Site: brandenburg
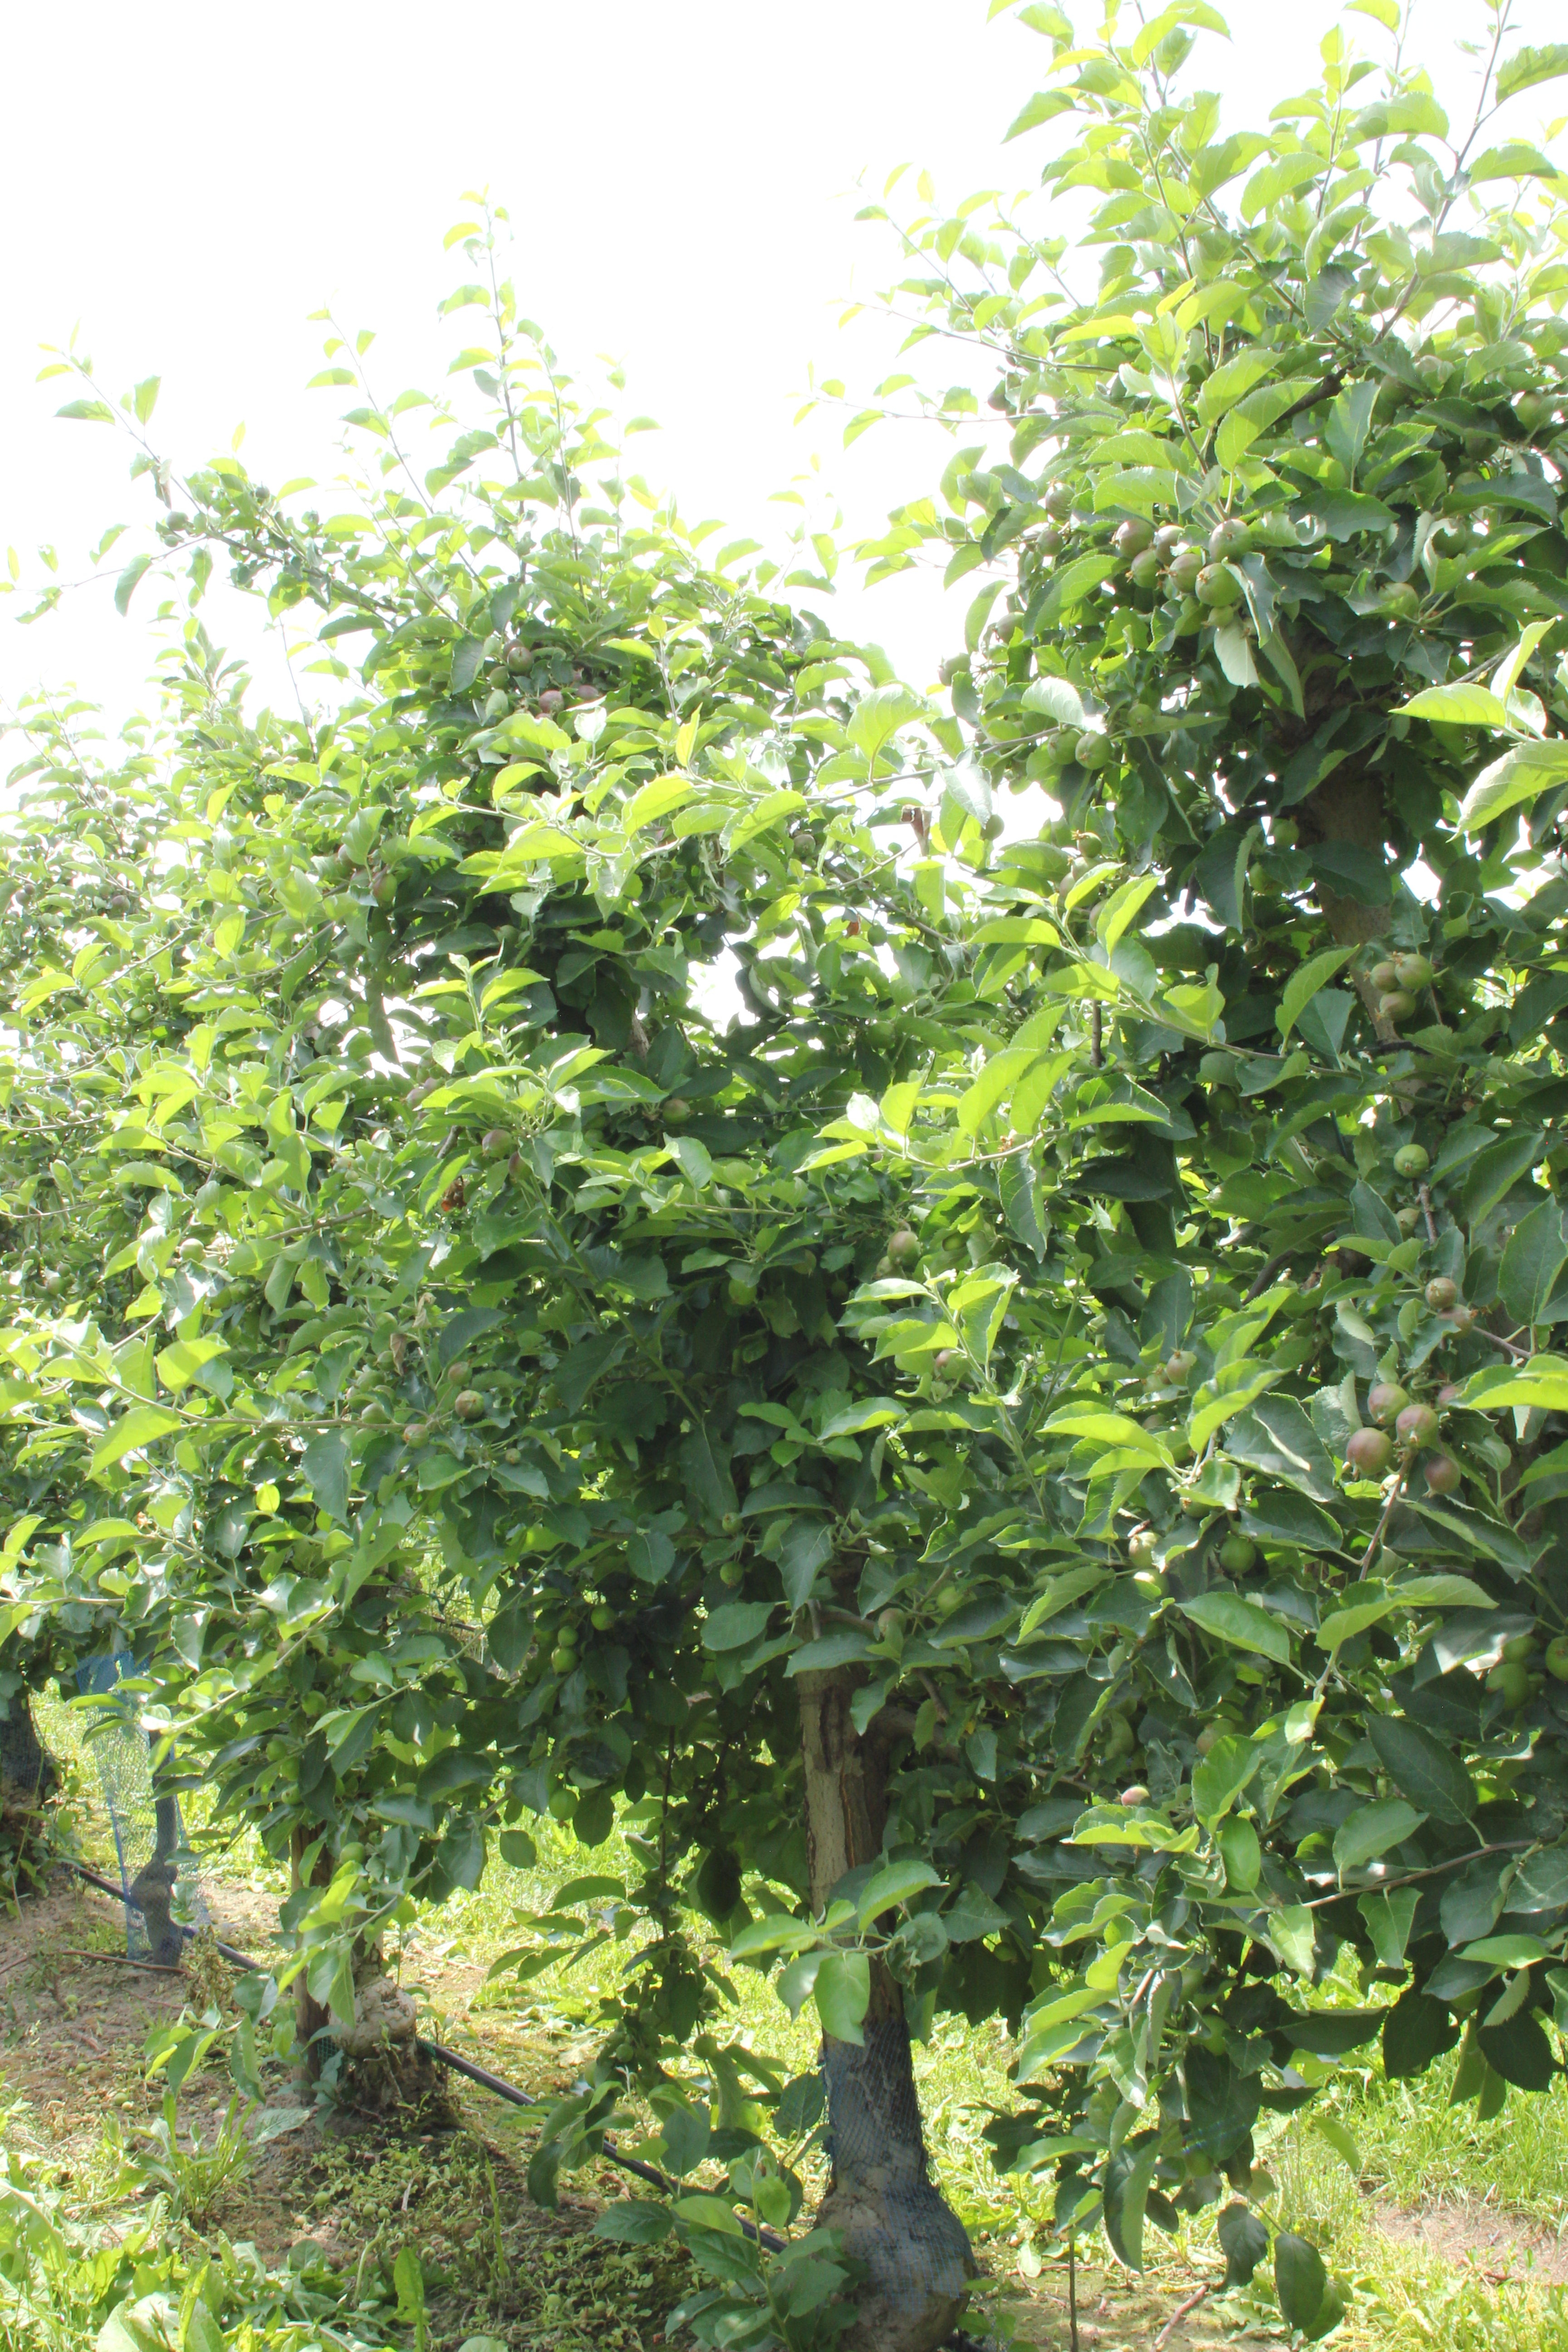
Growth stage (BBCH 73): Development of fruit